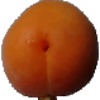
Label: Apricot 1